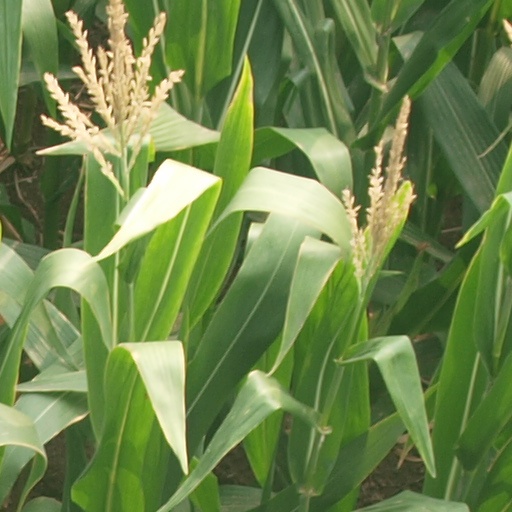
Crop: maize; corn